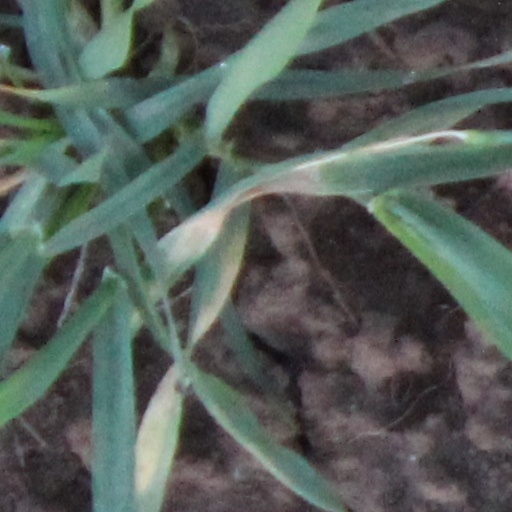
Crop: wheat